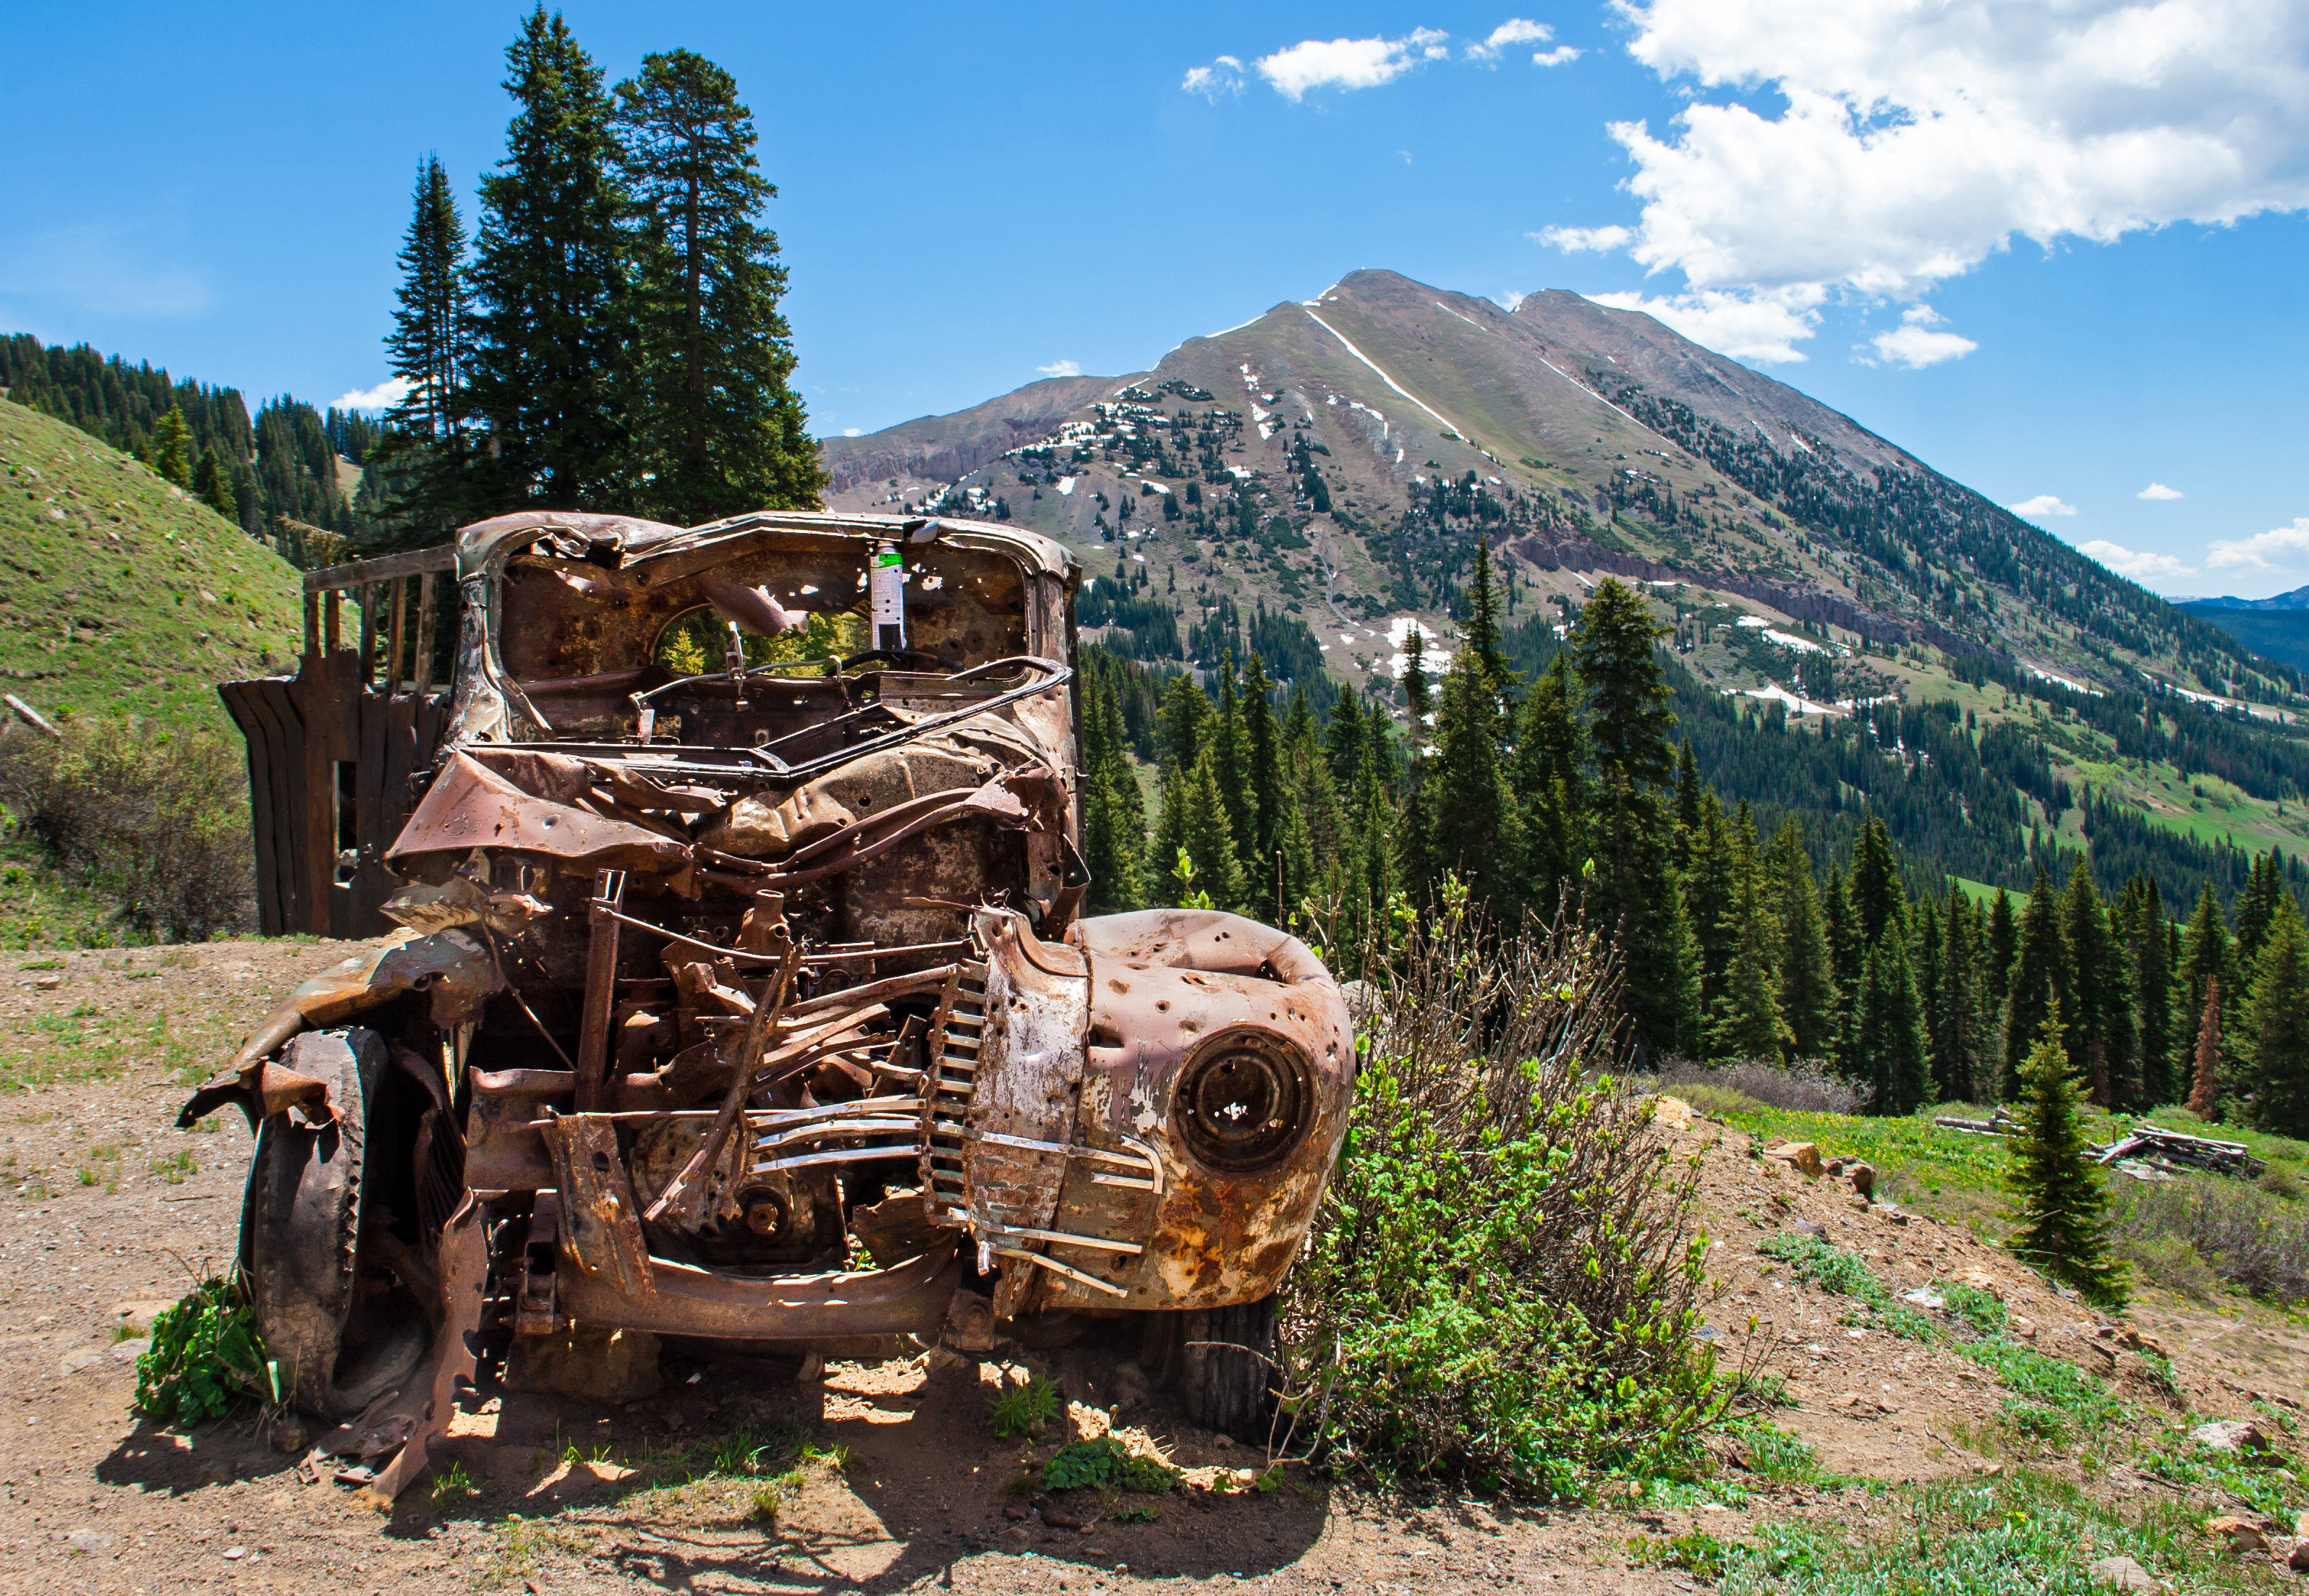
man, nature, forest, wilderness, mountain, trail, mountain range, truck, vehicle, soil, abandoned, colorado, mountains, rockies, mine, wreck, fotocompetitionbronze, msh0813, fotocompetition, msh081310, off roading